Claude Lamoral, 3rd Prince of Ligne

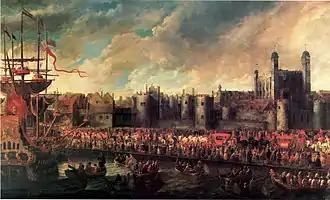
Painting by François Duchatel commemorating the entry of Lamoral in London in 1660

In 1660, he was sent as representative of the Spanish King to the Royal court of Charles II of England as first foreign recognition of the newly restored English monarchy.